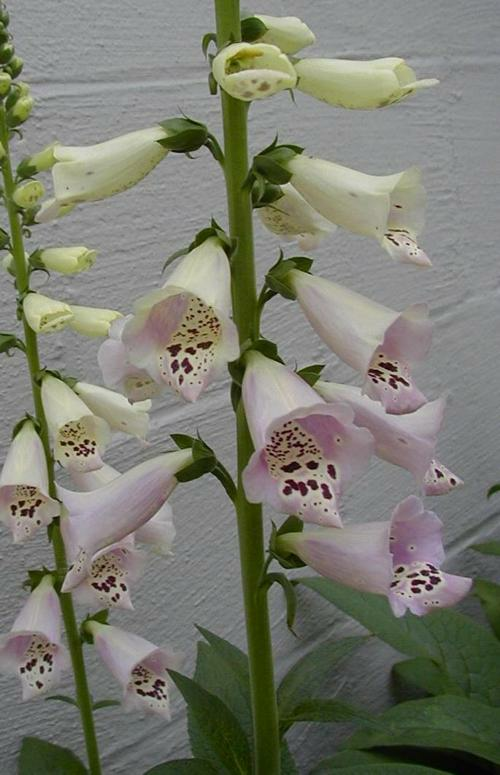
Flower: foxglove